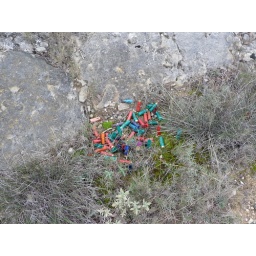
Here's the reason to stay on the roads and paths when you're out walking in the winter. Or wear bright orange.